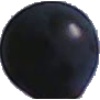
Label: blue_grape